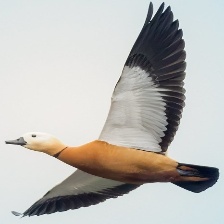
Species: RUDDY SHELDUCK
Scientific name: TADORNA FERRUGINEA
ImageNet parent category: drake